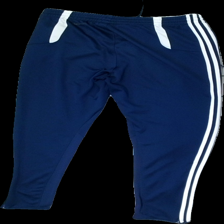
View: back
Type: Trousers
Category: Men
Brand: Adidas
Colors: Blue, white
Material: 100% Polyester
Pattern: Other
Cut: Regular
Size: S
Season: All
Price range: <50
Recommended usage: Recycle
Comment: pulled threads